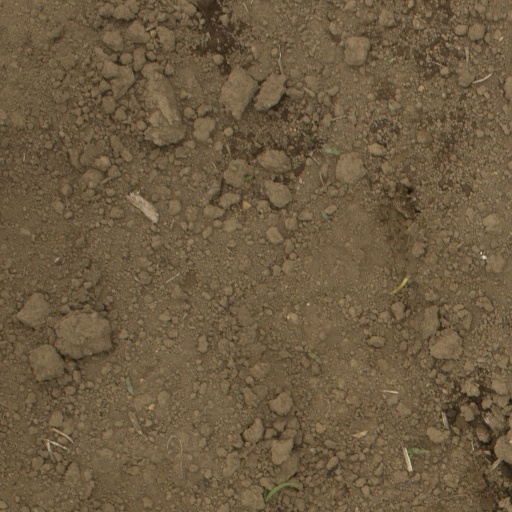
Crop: Jerusalem artichoke